World Record Club

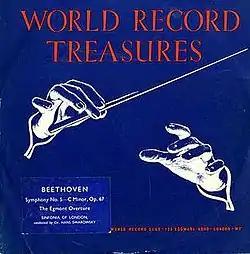
The earliest card covers were interchangeable with stick-on titles.

World Record Club issues were in production by mid-1956. The "World Record Treasures" records were promoted as a series from which 'members' (membership was free) were required to purchase a set number of records annually. These recording were sold at lower prices than standard retail (21s 6d, equivalent to £1.) and were initially distributed in inexpensive wrappers (originally logo-printed "Fablothene", and then card covers with stickers naming the selection). A monthly Club magazine ("Record Review") was launched in late 1956 to feature existing artists and recordings, to announce upcoming releases. The company was original based at 125 Edgware Road, London, with a display centre located at 49 Edgware Road. It's main UK rival in similar business was the "Concert Hall" label.